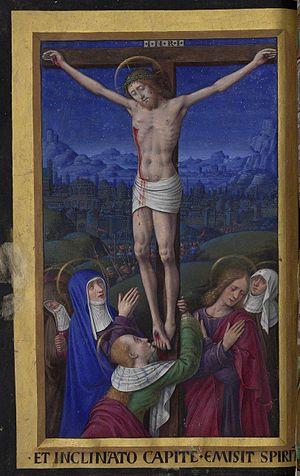
Fol. 47v - Crucifixion